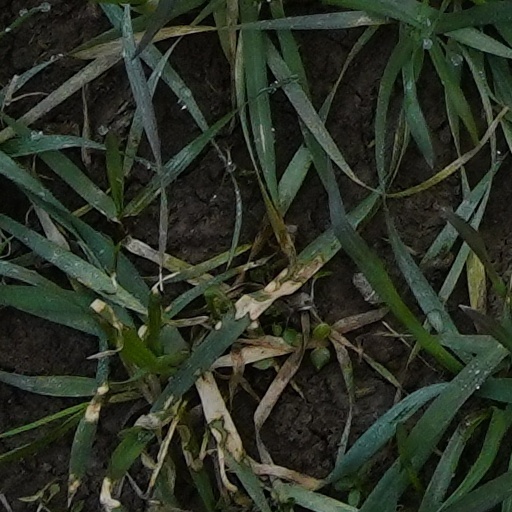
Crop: wheat